Las Trampas Creek

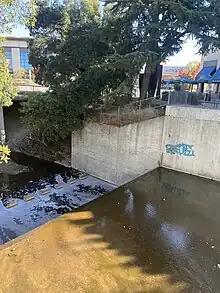
One of several flood control structures on lower Las Trampas Creek built as part of the development of Walnut Creek, CA(November 19th, 2023)

Today, many of the existing springs in the watershed have been diverted for domestic and agricultural use, reducing the overall flow. As a result of this factor and a lack of groundwater recharge, the creek retains little of its flow into the dry season, and the lands about its floodplain are generally quite arid during the summer drought; the main stem of the Las Trampas Creek, however, almost always retains water in pools during the dry season.